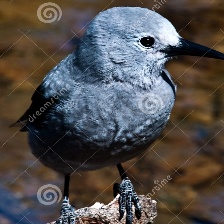
Species: CLARKS NUTCRACKER
Scientific name: NUCIFRAGA COLUMBIANA
ImageNet parent category: jay